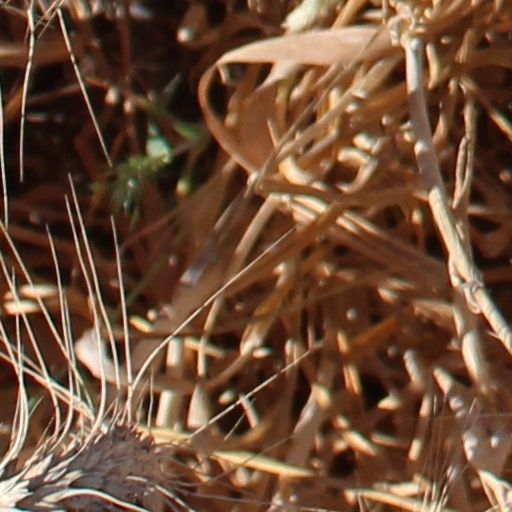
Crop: wheat